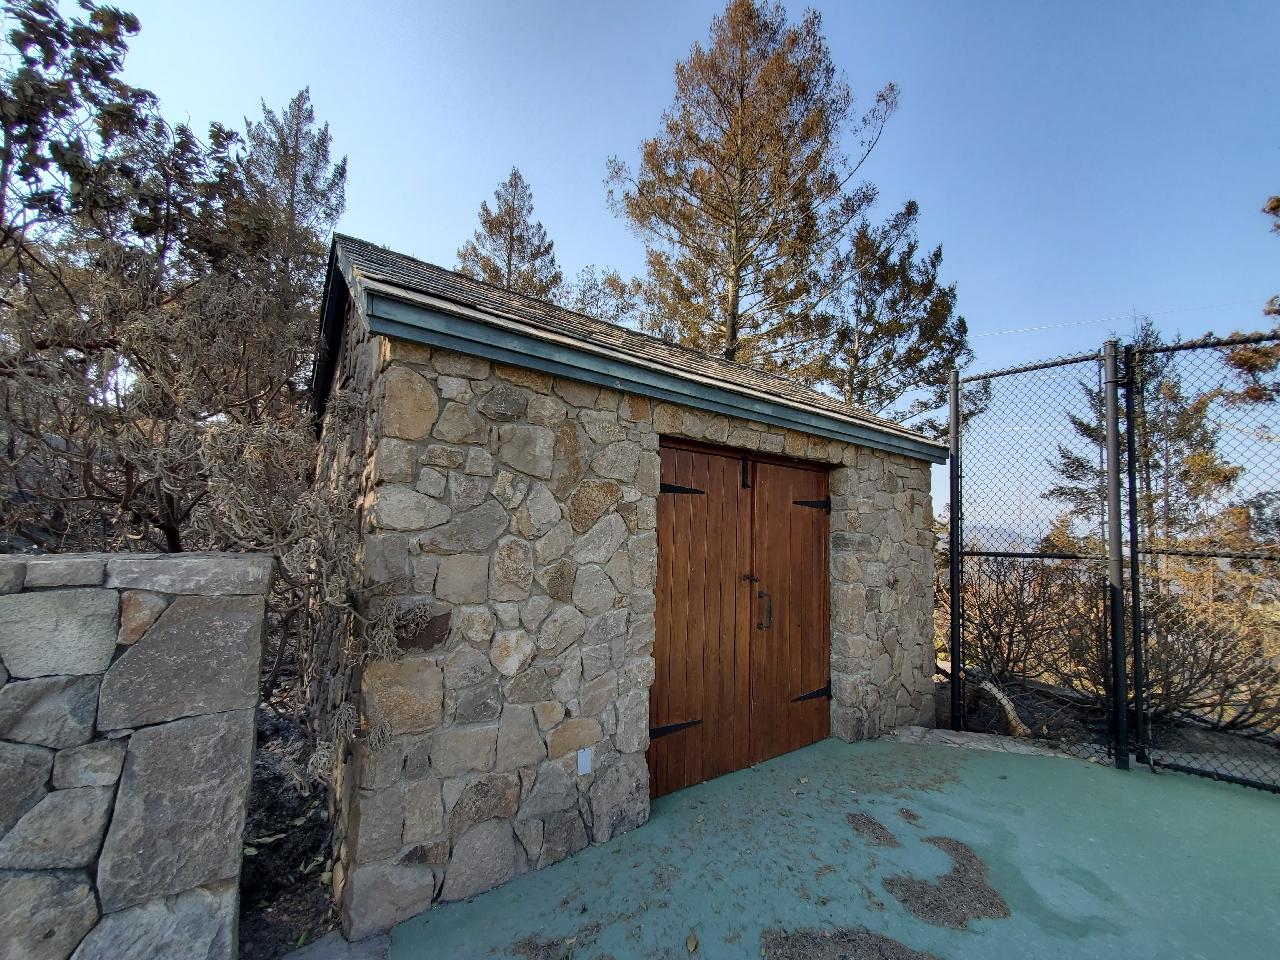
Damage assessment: no_damage